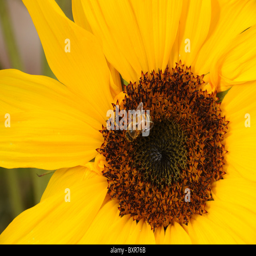
a bee on a sunflower